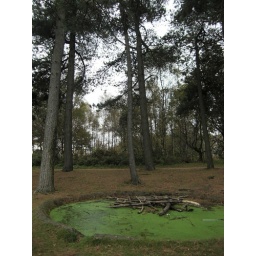
I like the contrast of the dark trees on the light sky in this one